Zygaena osterodensis

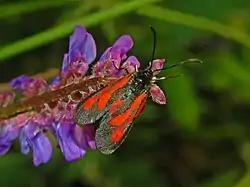
"Zygaena osterodensis" on "Vicia cracca"

The wingspan is about 35 mm. The color of body and forewings is black, with red patches almost always confluent into each other forming two parallel stripes. Moroeover in the apex of the forewings is pointed.